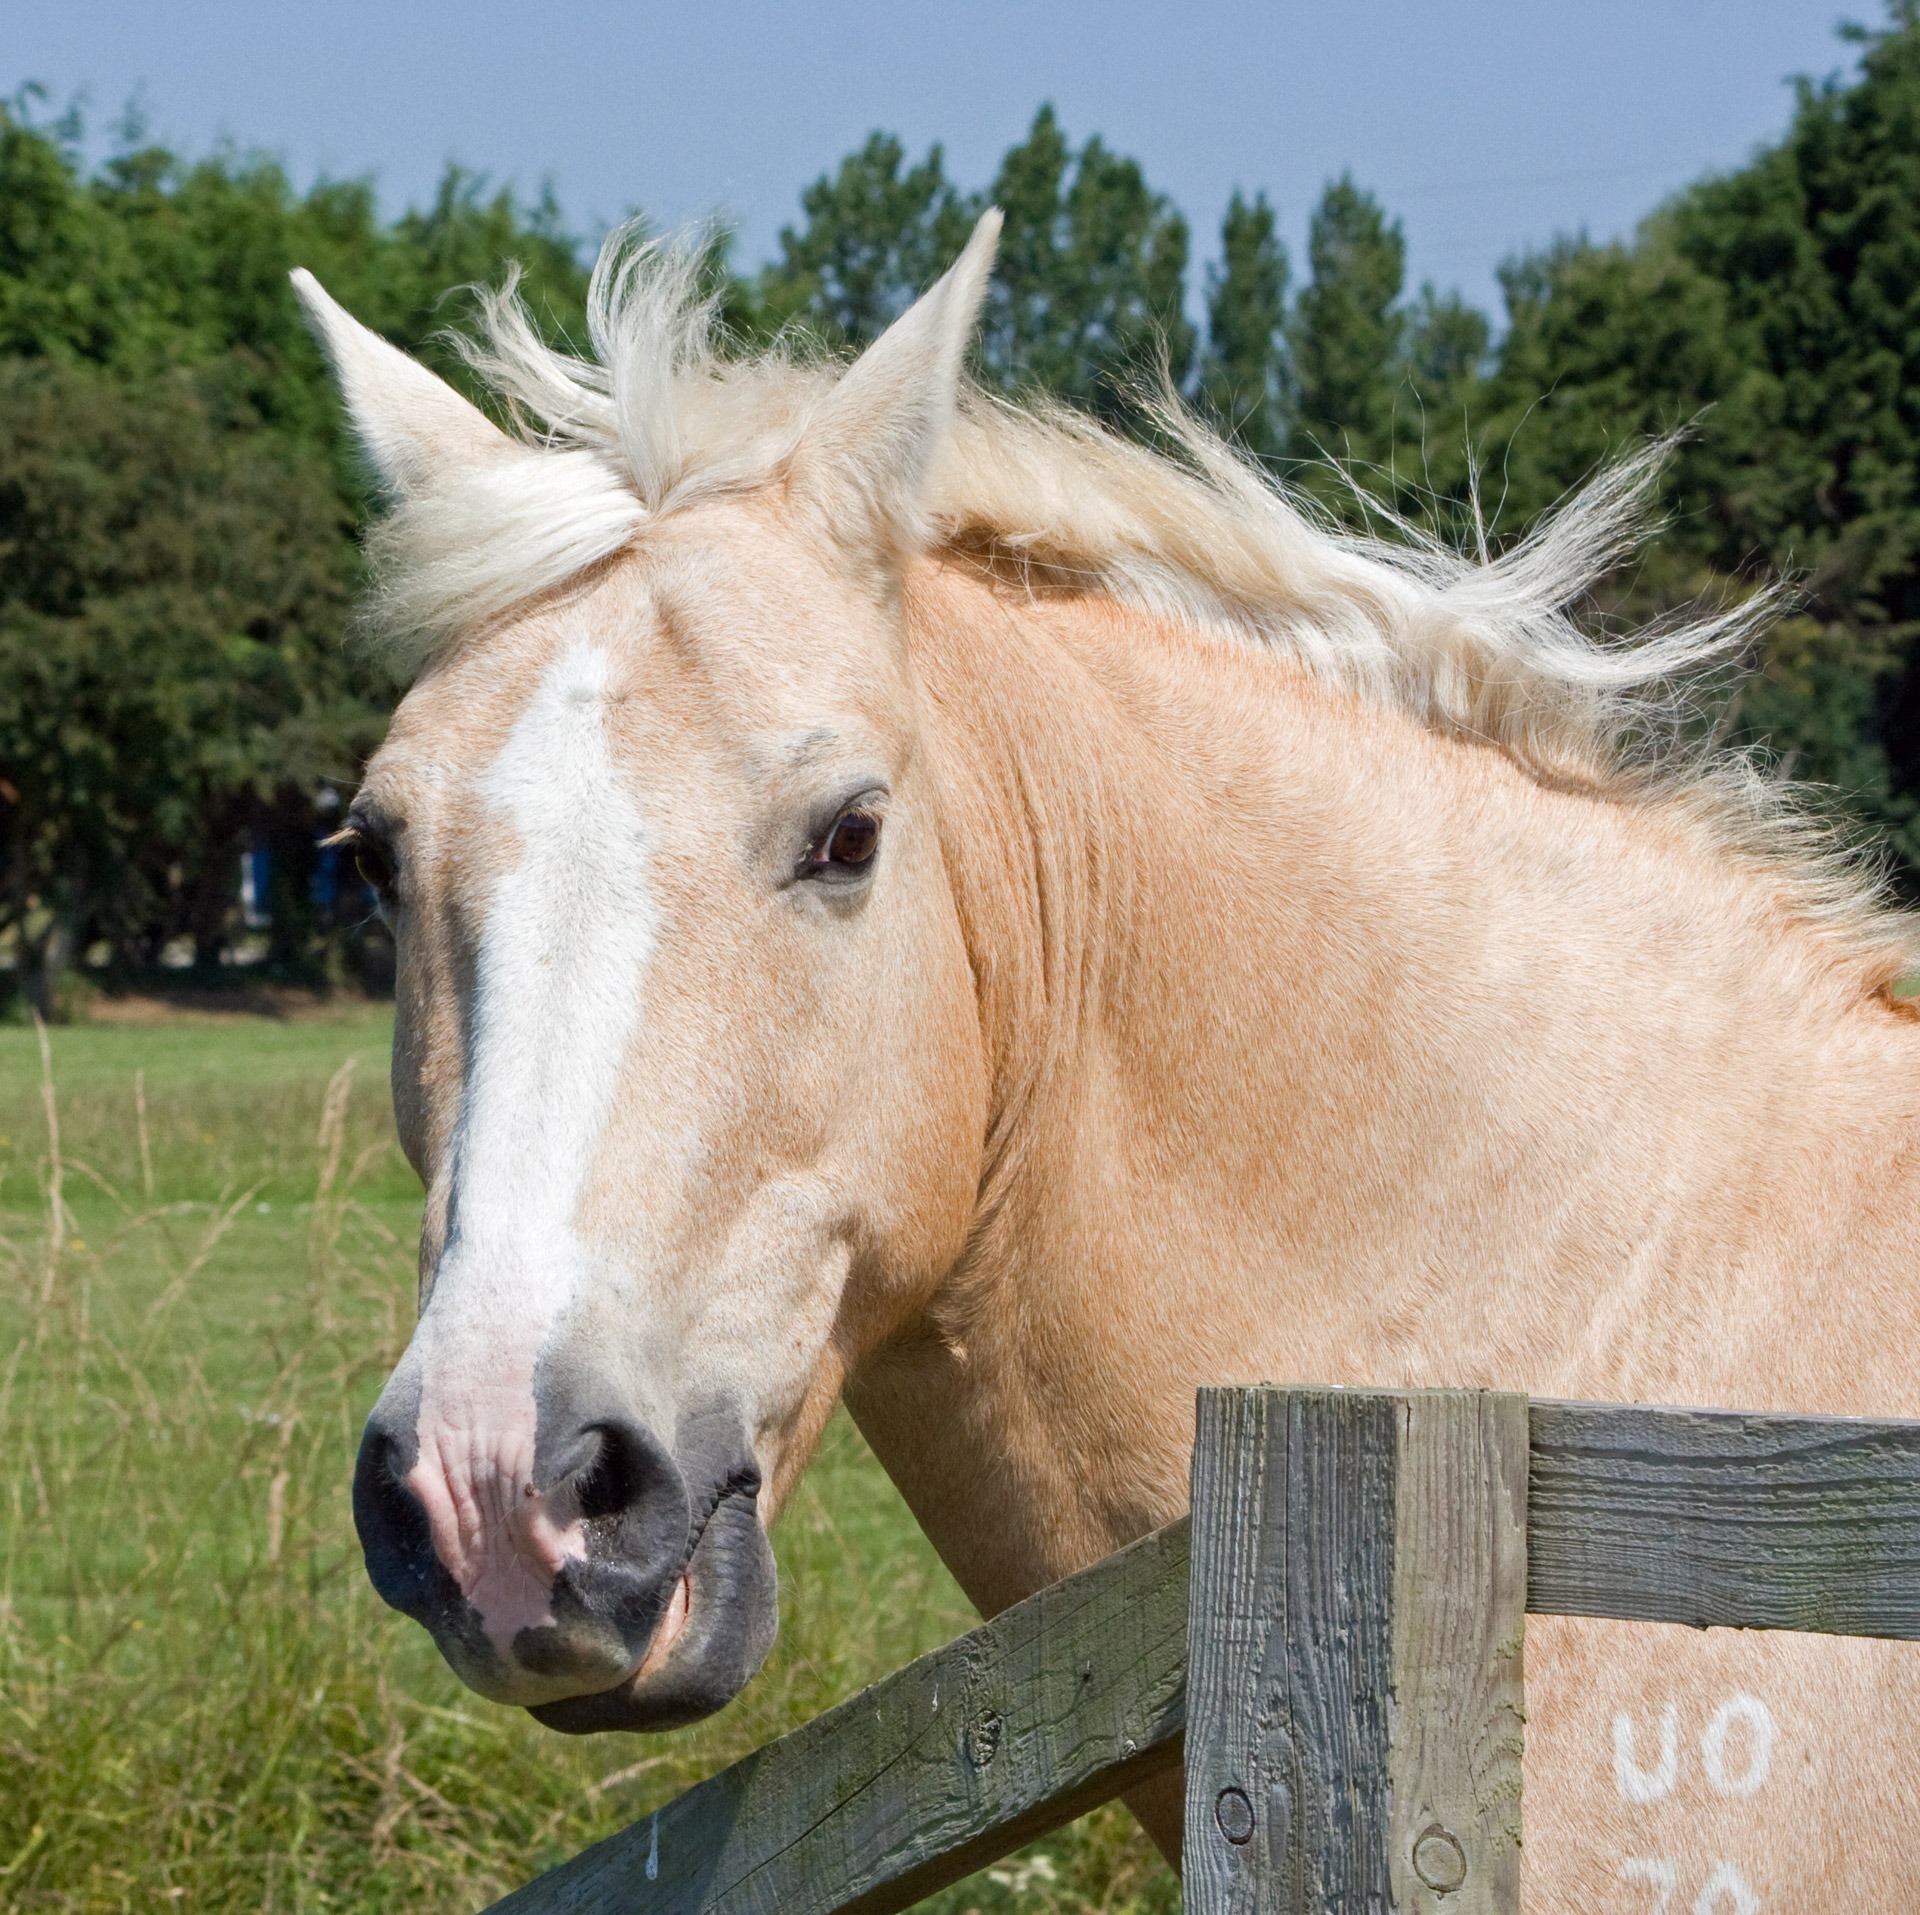
animal, photo, portrait, pasture, grazing, horse, mammal, stallion, mane, fauna, close up, equine, pony, head, vertebrate, mare, beautiful, image, foal, colt, pack animal, palomino, horse like mammal, mustang horse